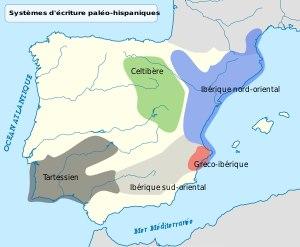
L'écriture celtibère est une écriture paléo-hispanique qui est une adaptation presque directe de l'écriture ibérique nord-orientale aux particularités de la langue celtibère. Il n'y a pas de consensus quant à l'origine des écritures paléo-hispaniques : certains pensent qu'elles sont issues uniquement de l'alphabet phénicien alors que d'autres y voient des influences de l'alphabet grec.
Le celtibère est une langue celtique morte, parlée par les Celtibères dans le centre de l'Espagne avant et durant l'Empire romain. Il nous reste très peu de traces du celtibère, qui est attesté dans quelques toponymes pré-romains de la péninsule ibérique ayant survécu suffisamment longtemps pour qu'ils apparaissent dans des documents écrits, dans la formation de certains noms de personne, ainsi que par quelques inscriptions sur des plaques de bronze ou de plomb, tracées en écriture celtibère qui combine des caractéristiques phéniciennes et grecques.